Patrick McGrath (Irish republican)

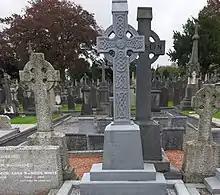
Burial Plot of Paddy MacGrath adjoining Seán MacBride and Maud Gonne MacBride

Harte, MacGrath and Hunt were tried by Military Tribunal, established under the Emergency Powers Act 1939. All three men were represented in court by the future Nobel Peace Prize winner Seán MacBride. They challenged the legislation in the Irish High Court, seeking a writ of habeas corpus, and ultimately appealed to the Irish Supreme Court. The appeal was unsuccessful (at that time there was no right to appeal the findings of a Military Tribunal) and Harte and MacGrath were executed by firing squad at Dublin's Mountjoy Prison on 6 September 1940 (22 days after the shooting). MacGrath was buried in an unmarked grave in the prison yard. In 1948 his remains were released to his family, he is buried in Glasnevin Cemetery next to the graves of Seán MacBride and the Irish republican revolutionary Maud Gonne. Speaking at his reburial, a founding member of Sinn Féin Brian O'Higgins stated how attitudes towards Irish Republicans had changed: "The men were put to death as criminals, outlaws, enemies, of Ireland. Today that judgement is reversed even by those who were and are opponents and they have been acknowledged to be what we have always claimed them to have been - true comrades of Tone and Emmet."